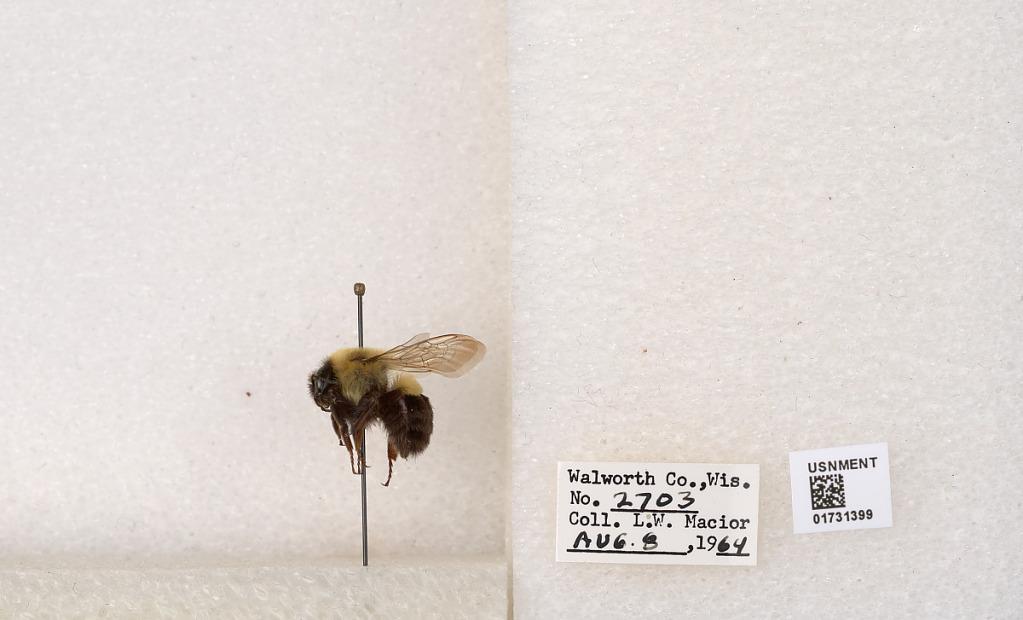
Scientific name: Bombus impatiens Cresson
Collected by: L. Macior
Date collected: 1964-8-8
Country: United States
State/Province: Wisconsin
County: Walworth
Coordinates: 42.6685, -88.5419